Youth in India

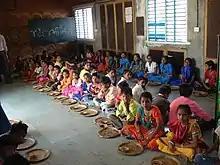
School lunch at Raika Primary School in Gujarat

India is the most populated country in the world with nearly a fifth of the world's population. According to the population stood at .